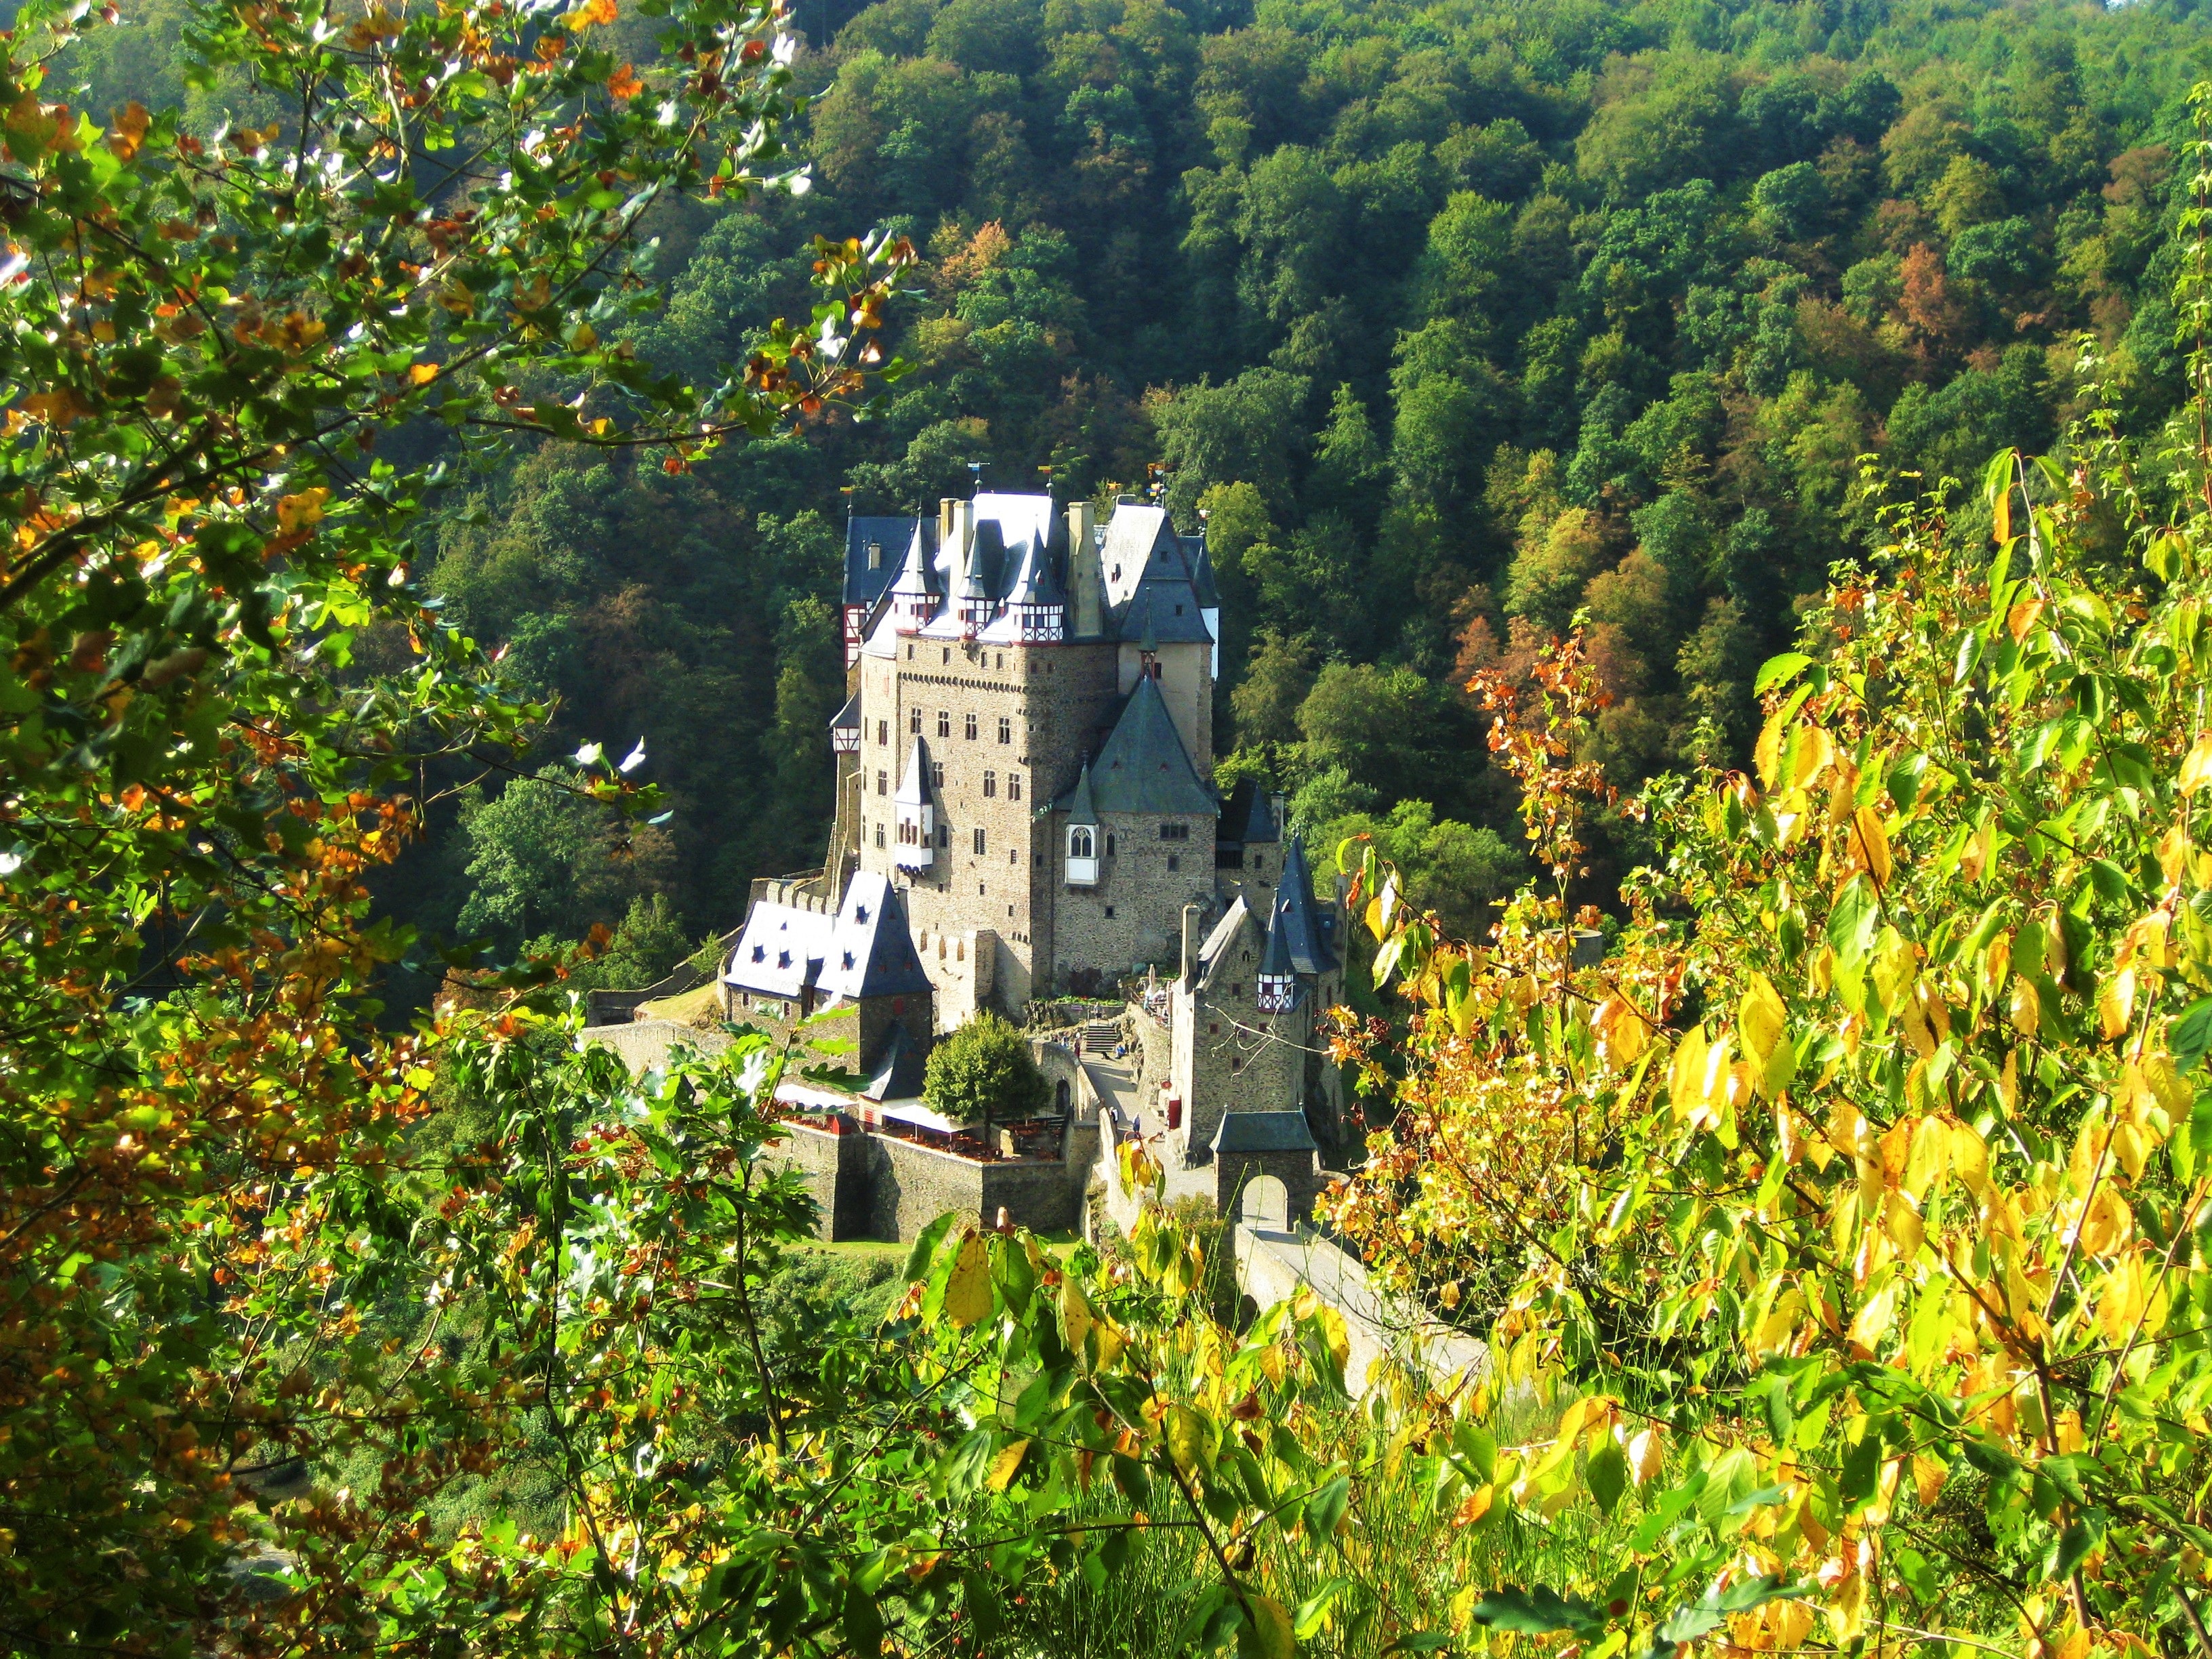
tree, forest, architecture, meadow, leaf, flower, chateau, travel, village, europe, autumn, castle, agriculture, garden, tourism, season, medieval, shrub, germany, estate, burg, rural area, eltz